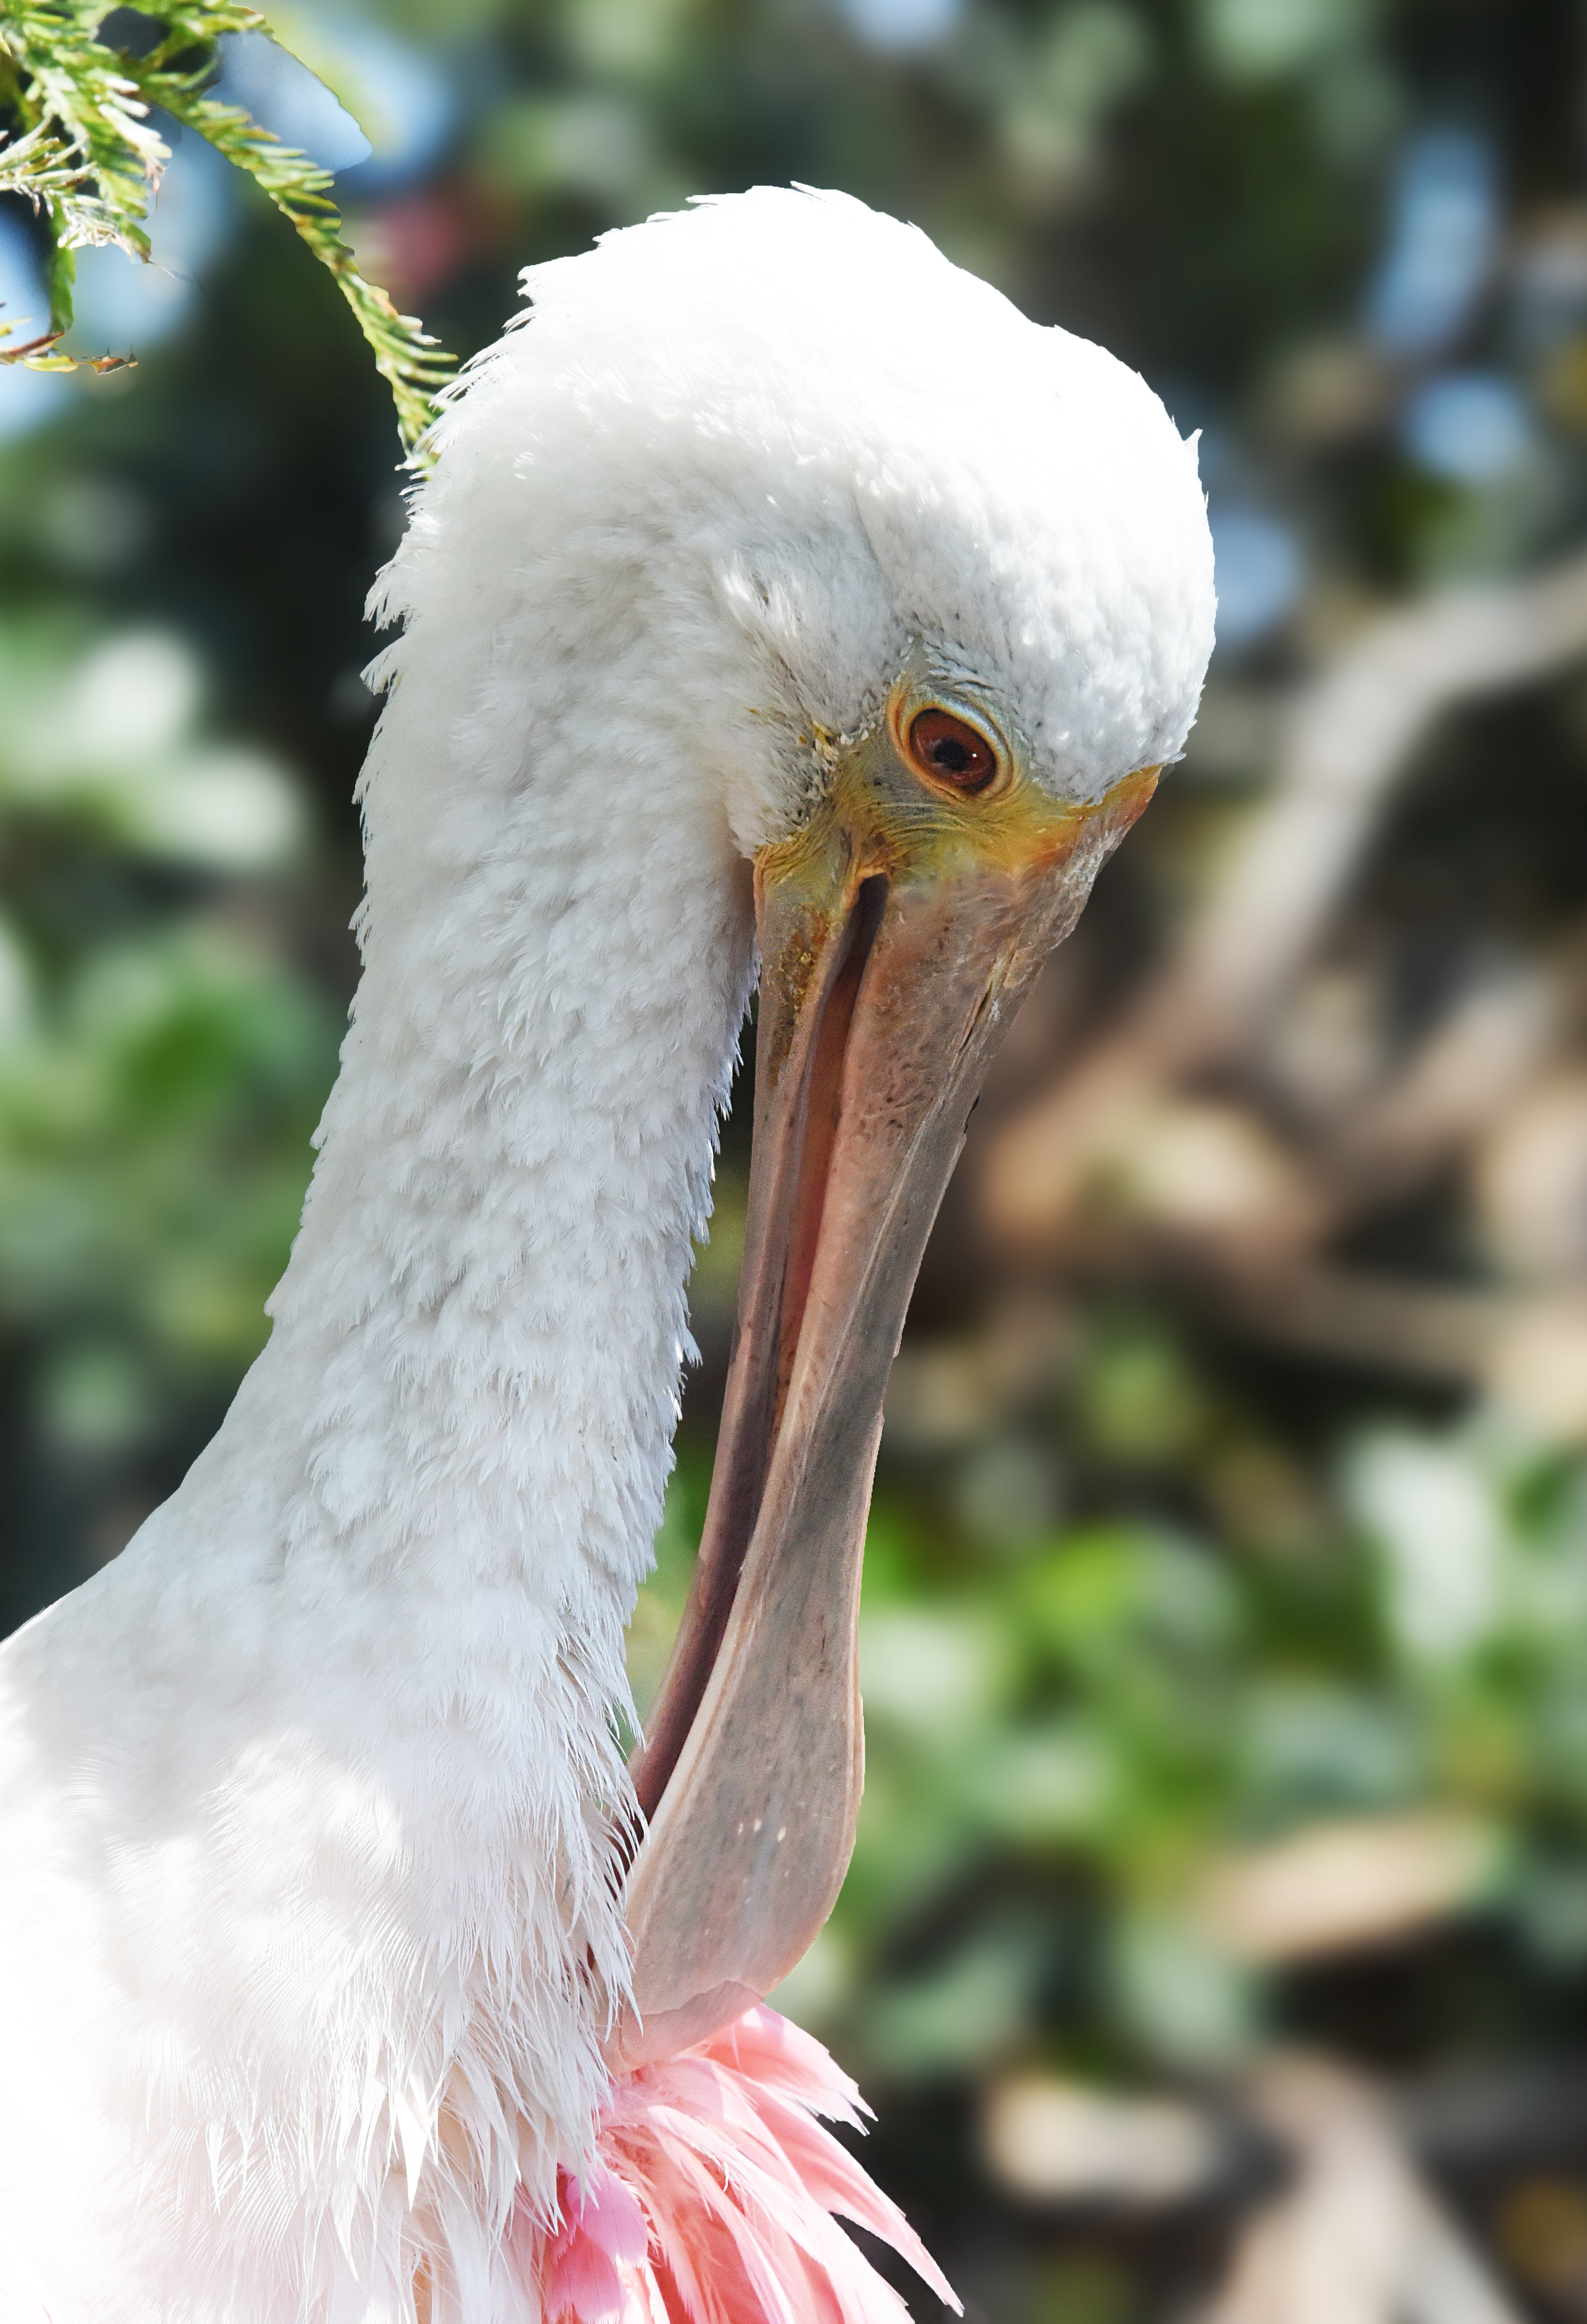
nature, bird, wing, wildlife, beak, fauna, plumage, close up, feathers, vertebrate, waterfowl, valence, roseate spoonbill